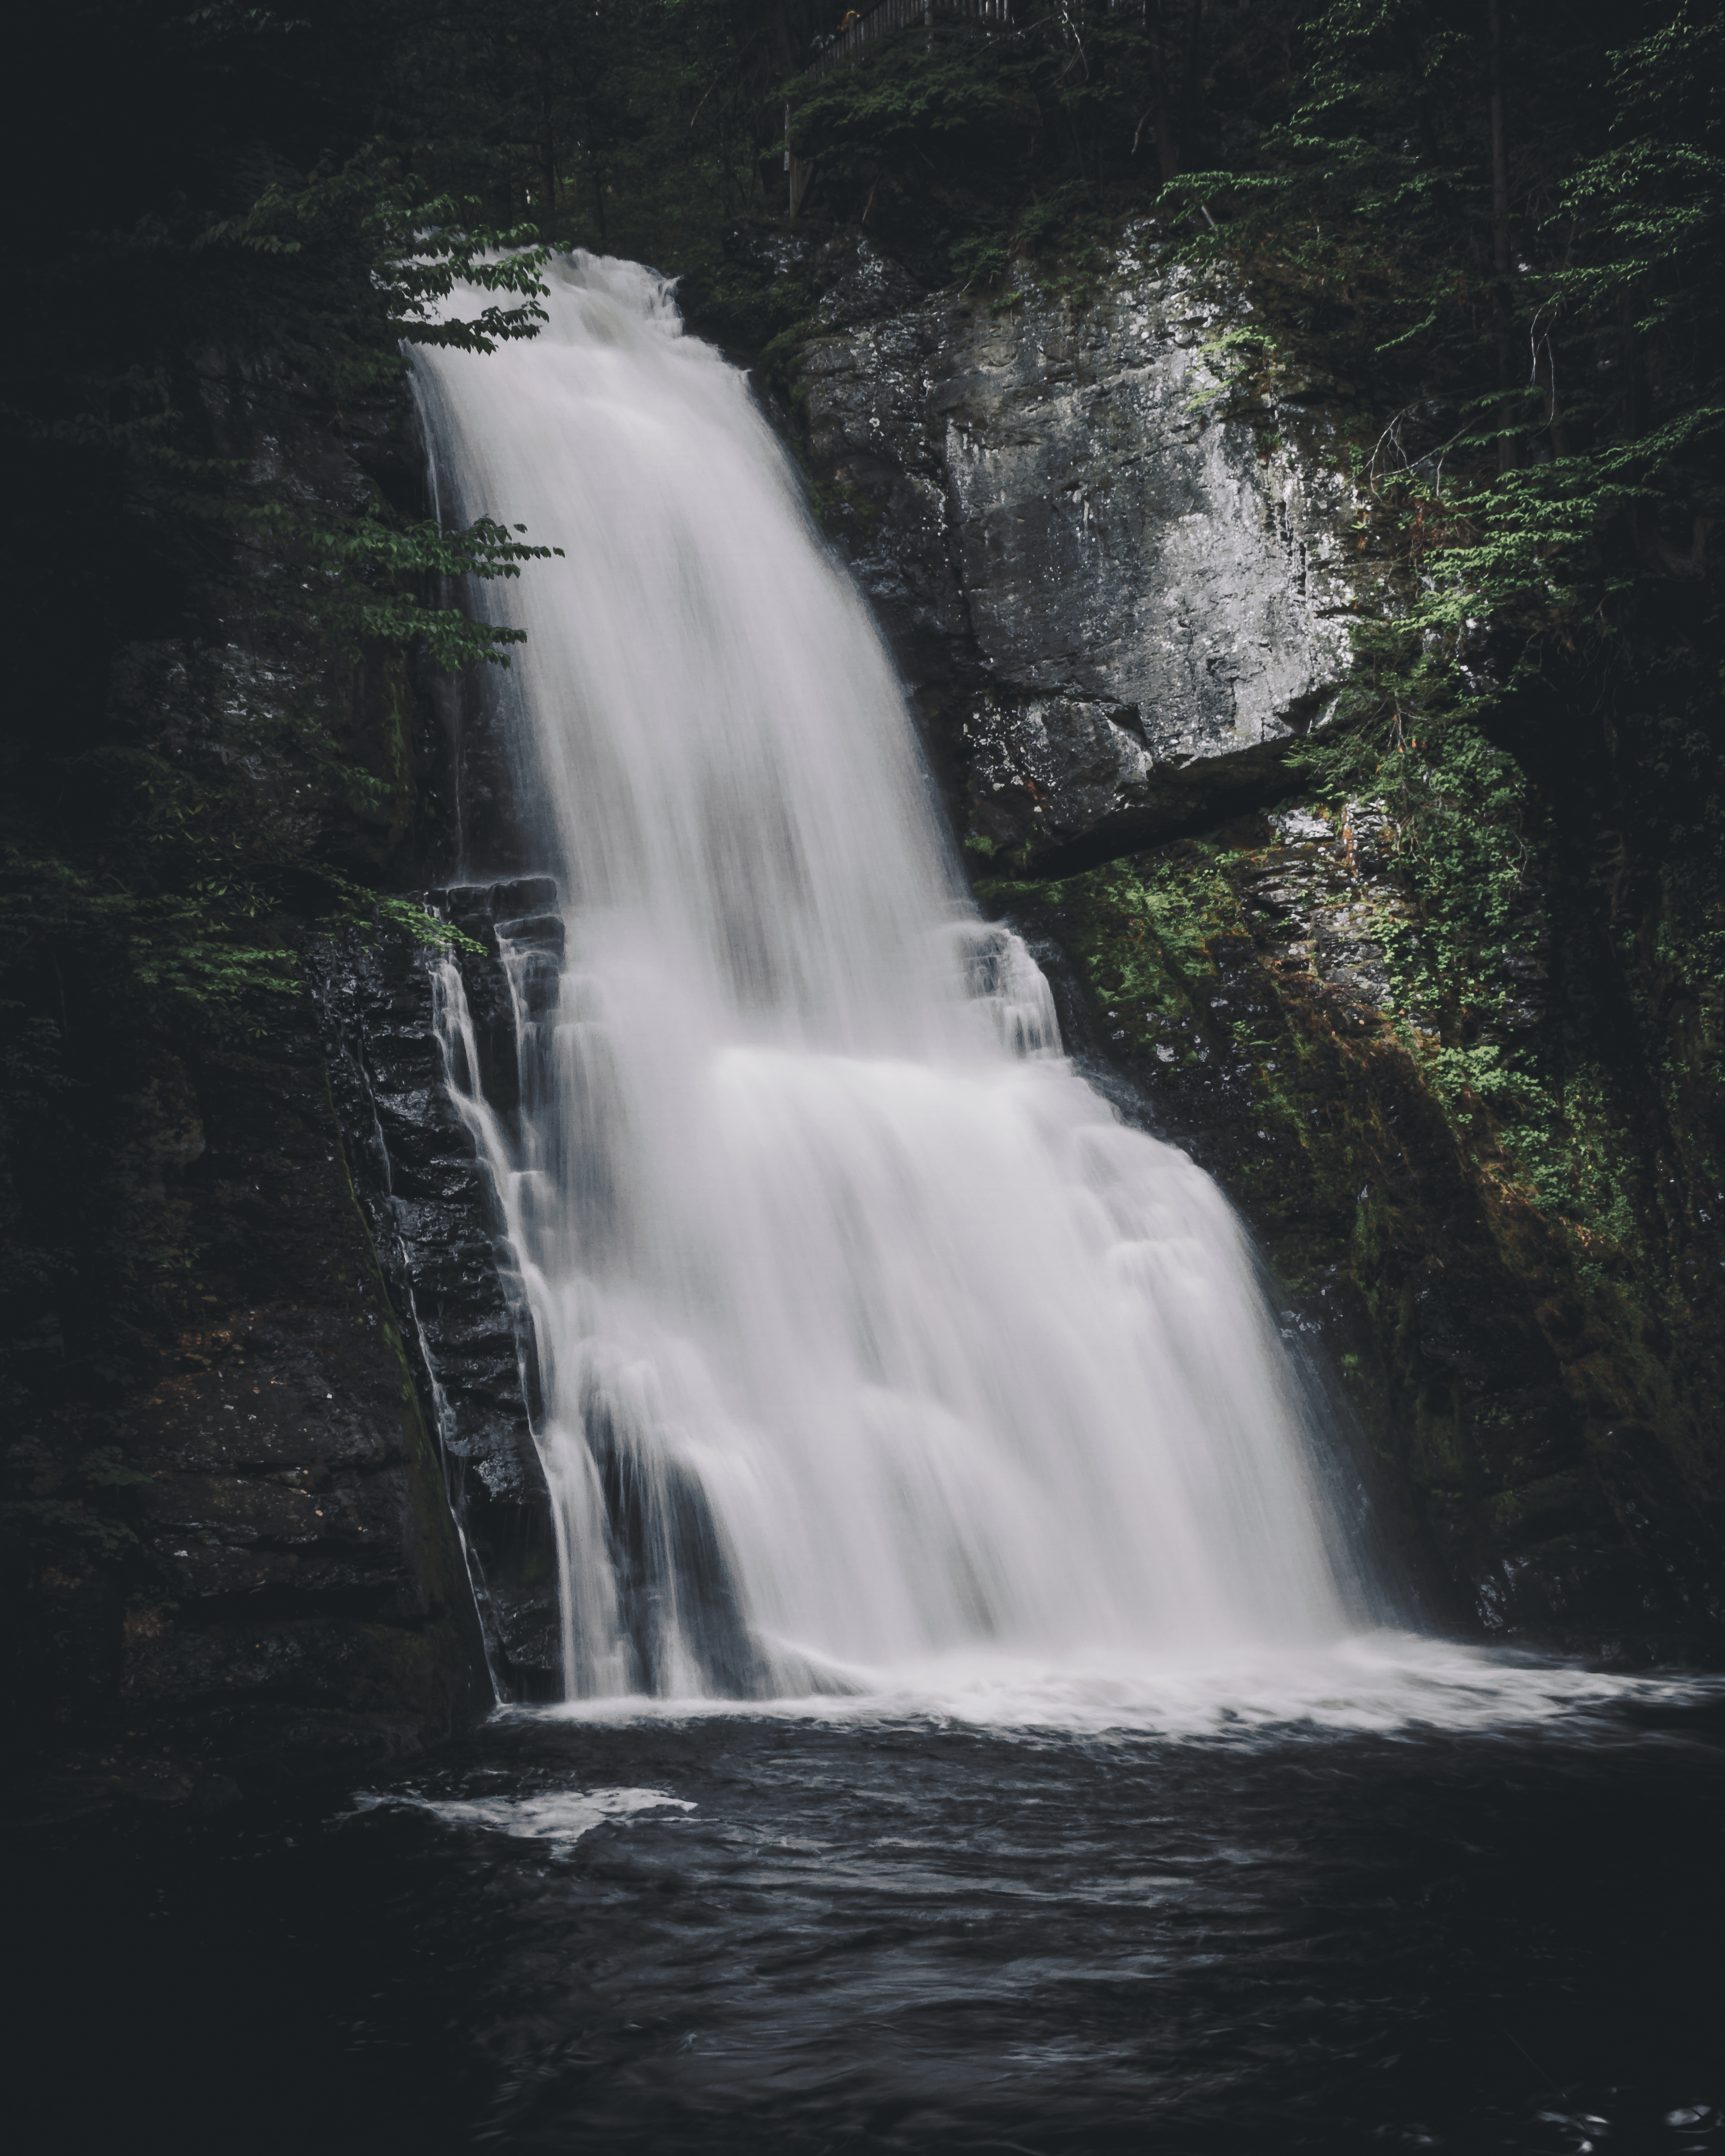
waterfall, body of water, water resources, water, nature, natural landscape, watercourse, nature reserve, water feature, chute, state park, stream, river, formation, rapid, wasserfall, vehicle, forest, rainforest, rock